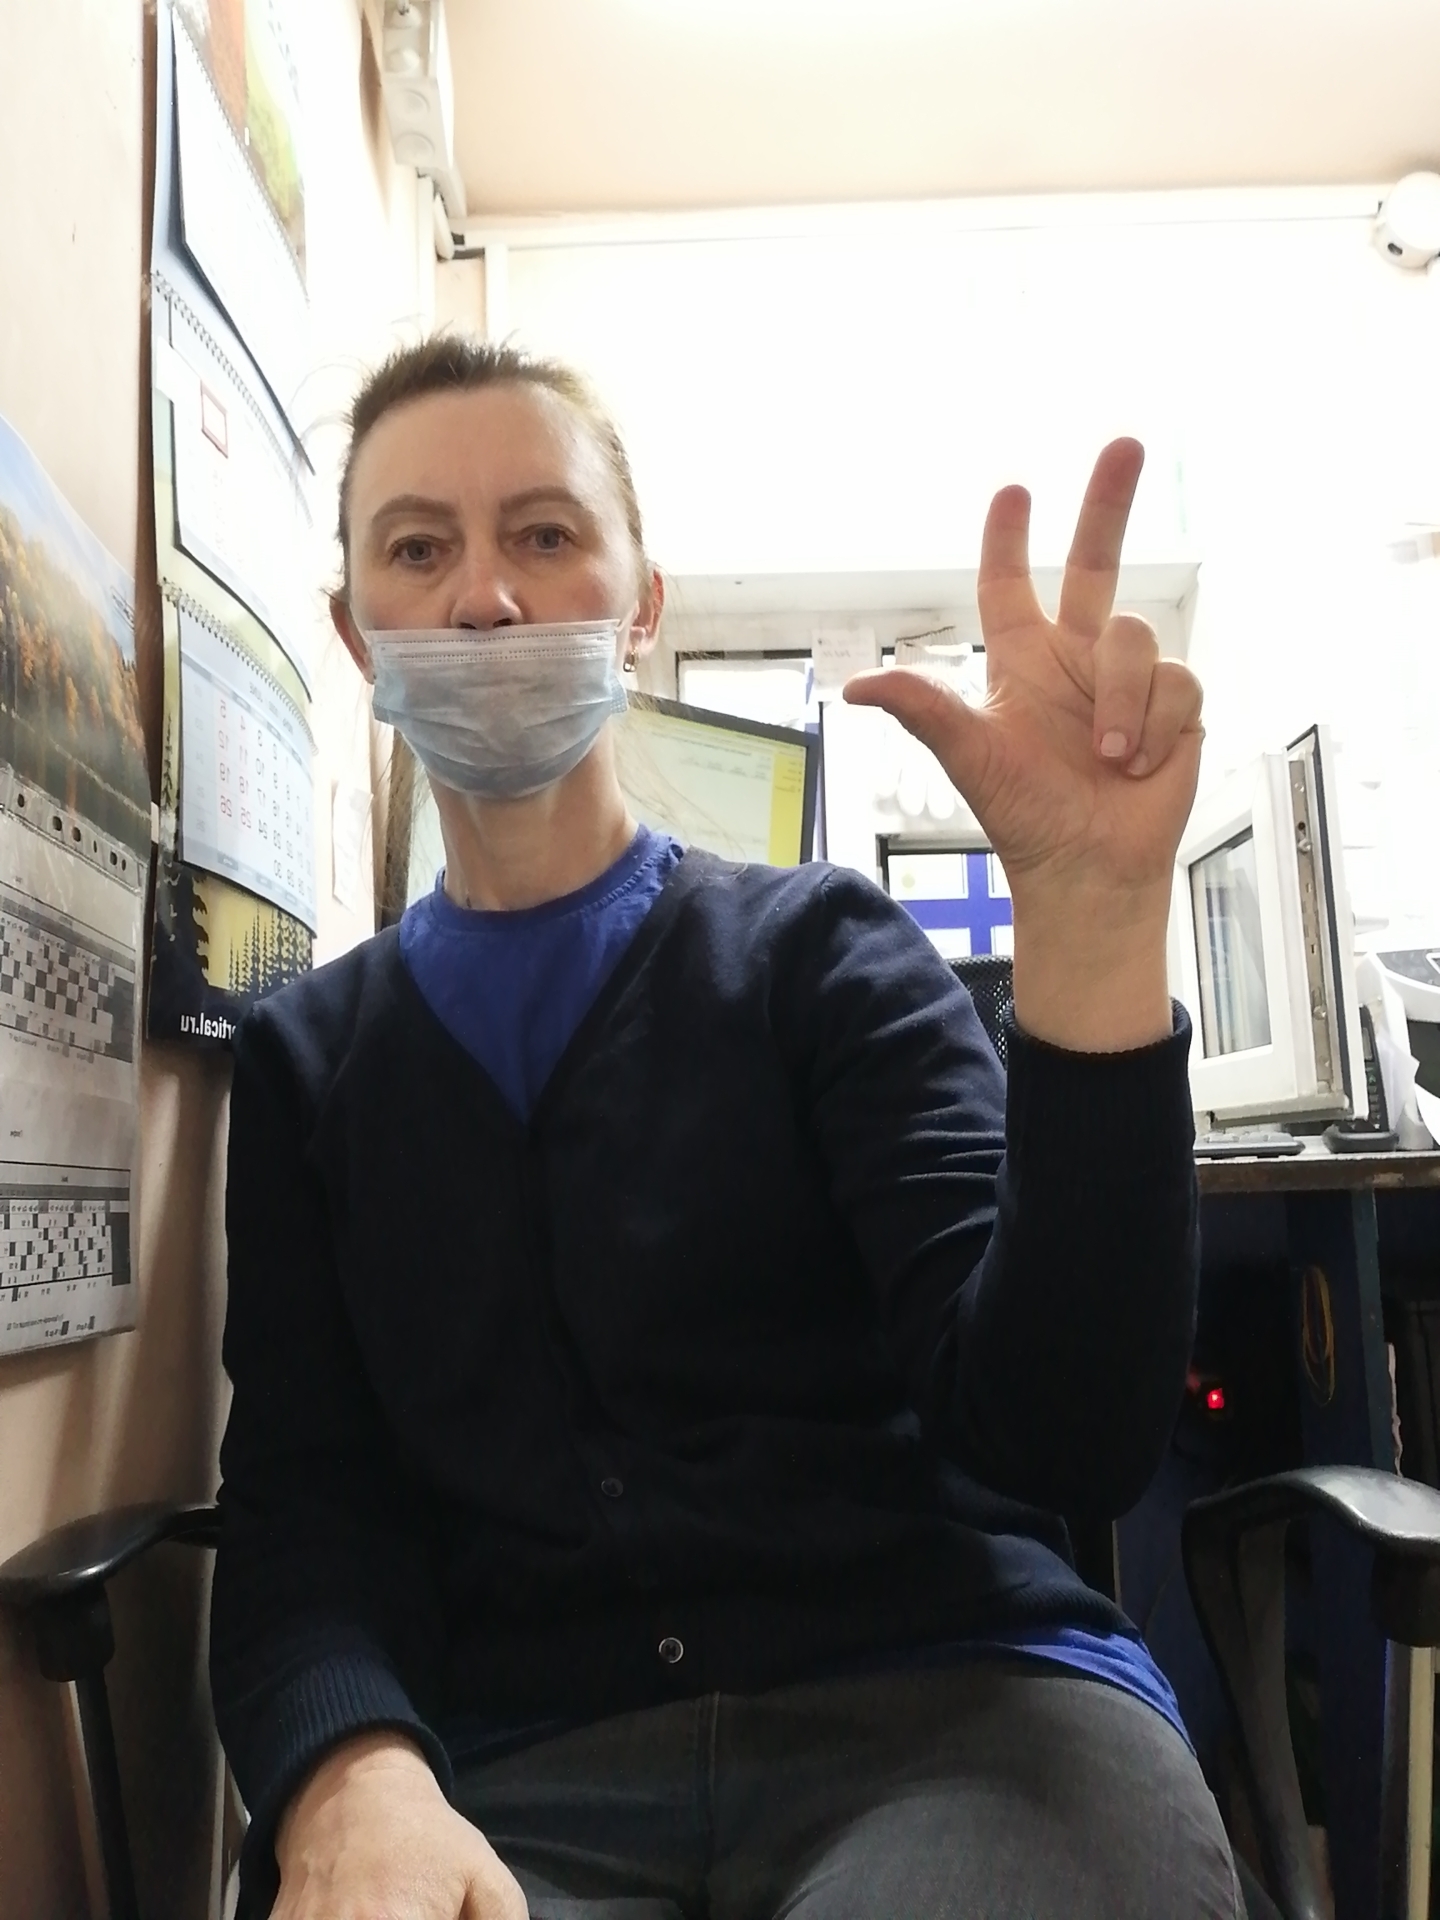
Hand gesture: three2